Bob Lanier

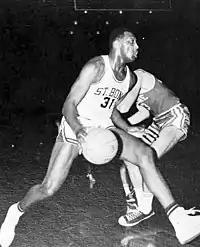
Lanier at St. Bonaventure

As a sophomore in the 1967–68 season, Lanier made an immediate impact and gained national recognition. Lanier led St. Bonaventure (13–9 in the previous season) to an undefeated regular season (26–0) and a number three final poll ranking. He averaged 26.2 points and 15.6 rebounds per game for the season. Against Loyola Maryland, Lanier had 27 rebounds, leading St. Bonaventure to a 94–78 victory.